Question: Please indicate a possible affordance area of the toothbrush that can be used for holding
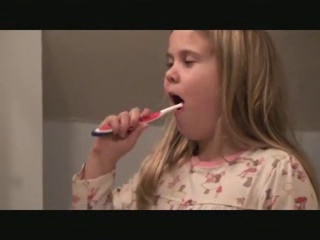
Answer: [90.471, 101.562, 184.916, 141.562]